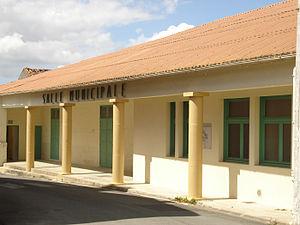
La salle municipale de Fontaine-Chalendray
Fontaine-Chalendray est une commune du Sud-Ouest de la France située dans le département de la Charente-Maritime en région Nouvelle-Aquitaine.